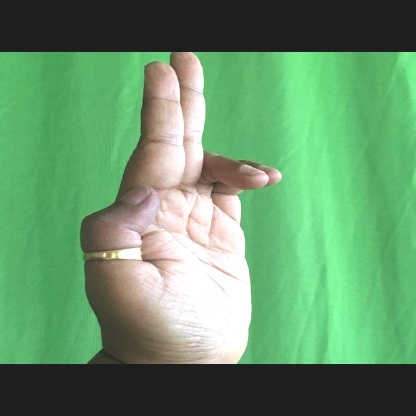
Mudra: Ardhapathaka